Funakoshi Station

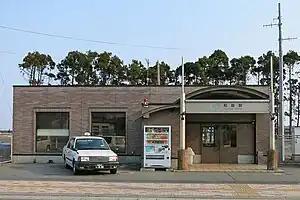
Funakoshi Station, April 2014

is a railway station in the city of Oga, Akita Prefecture, Japan, operated by East Japan Railway Company (JR East).